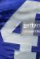
Number: 4